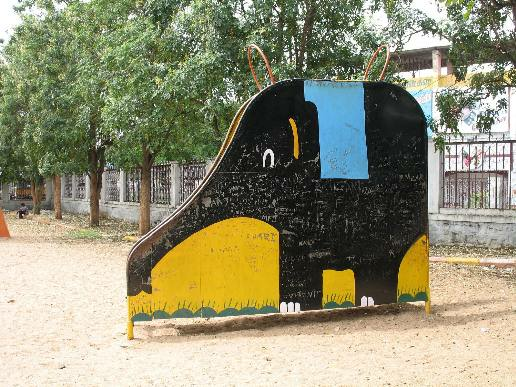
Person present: No